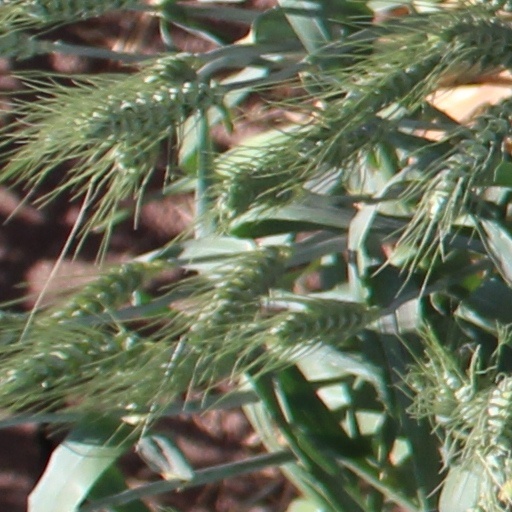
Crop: wheat